Bear

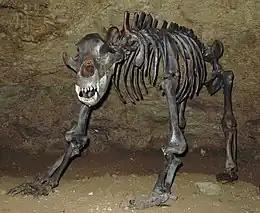
Fossil of the cave bear ("Ursus spelaeus"), a relative of the brown bear and polar bear from the Pleistocene epoch in Europe

The subfamily Ursinae experienced a dramatic proliferation of taxa about 5.3–4.5 Mya, coincident with major environmental changes; the first members of the genus "Ursus" appeared around this time. The sloth bear is a modern survivor of one of the earliest lineages to diverge during this radiation event (5.3 Mya); it took on its peculiar morphology, related to its diet of termites and ants, no later than by the early Pleistocene. By 3–4 Mya, the species "Ursus minimus" appears in the fossil record of Europe; apart from its size, it was nearly identical to today's Asian black bear. It is likely ancestral to all bears within Ursinae, perhaps aside from the sloth bear. Two lineages evolved from "U. minimus": the black bears (including the sun bear, the Asian black bear, and the American black bear); and the brown bears (which includes the polar bear). Modern brown bears evolved from "U. minimus" via "Ursus etruscus", which itself is ancestral to the extinct Pleistocene cave bear. Species of Ursinae have migrated repeatedly into North America from Eurasia as early as 4 Mya during the early Pliocene. The polar bear is the most recently evolved species and descended from a population of brown bears that became isolated in northern latitudes by glaciation 400,000 years ago.